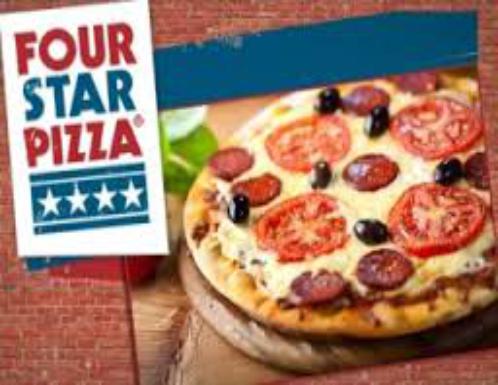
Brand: Four Star Pizza
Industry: Food